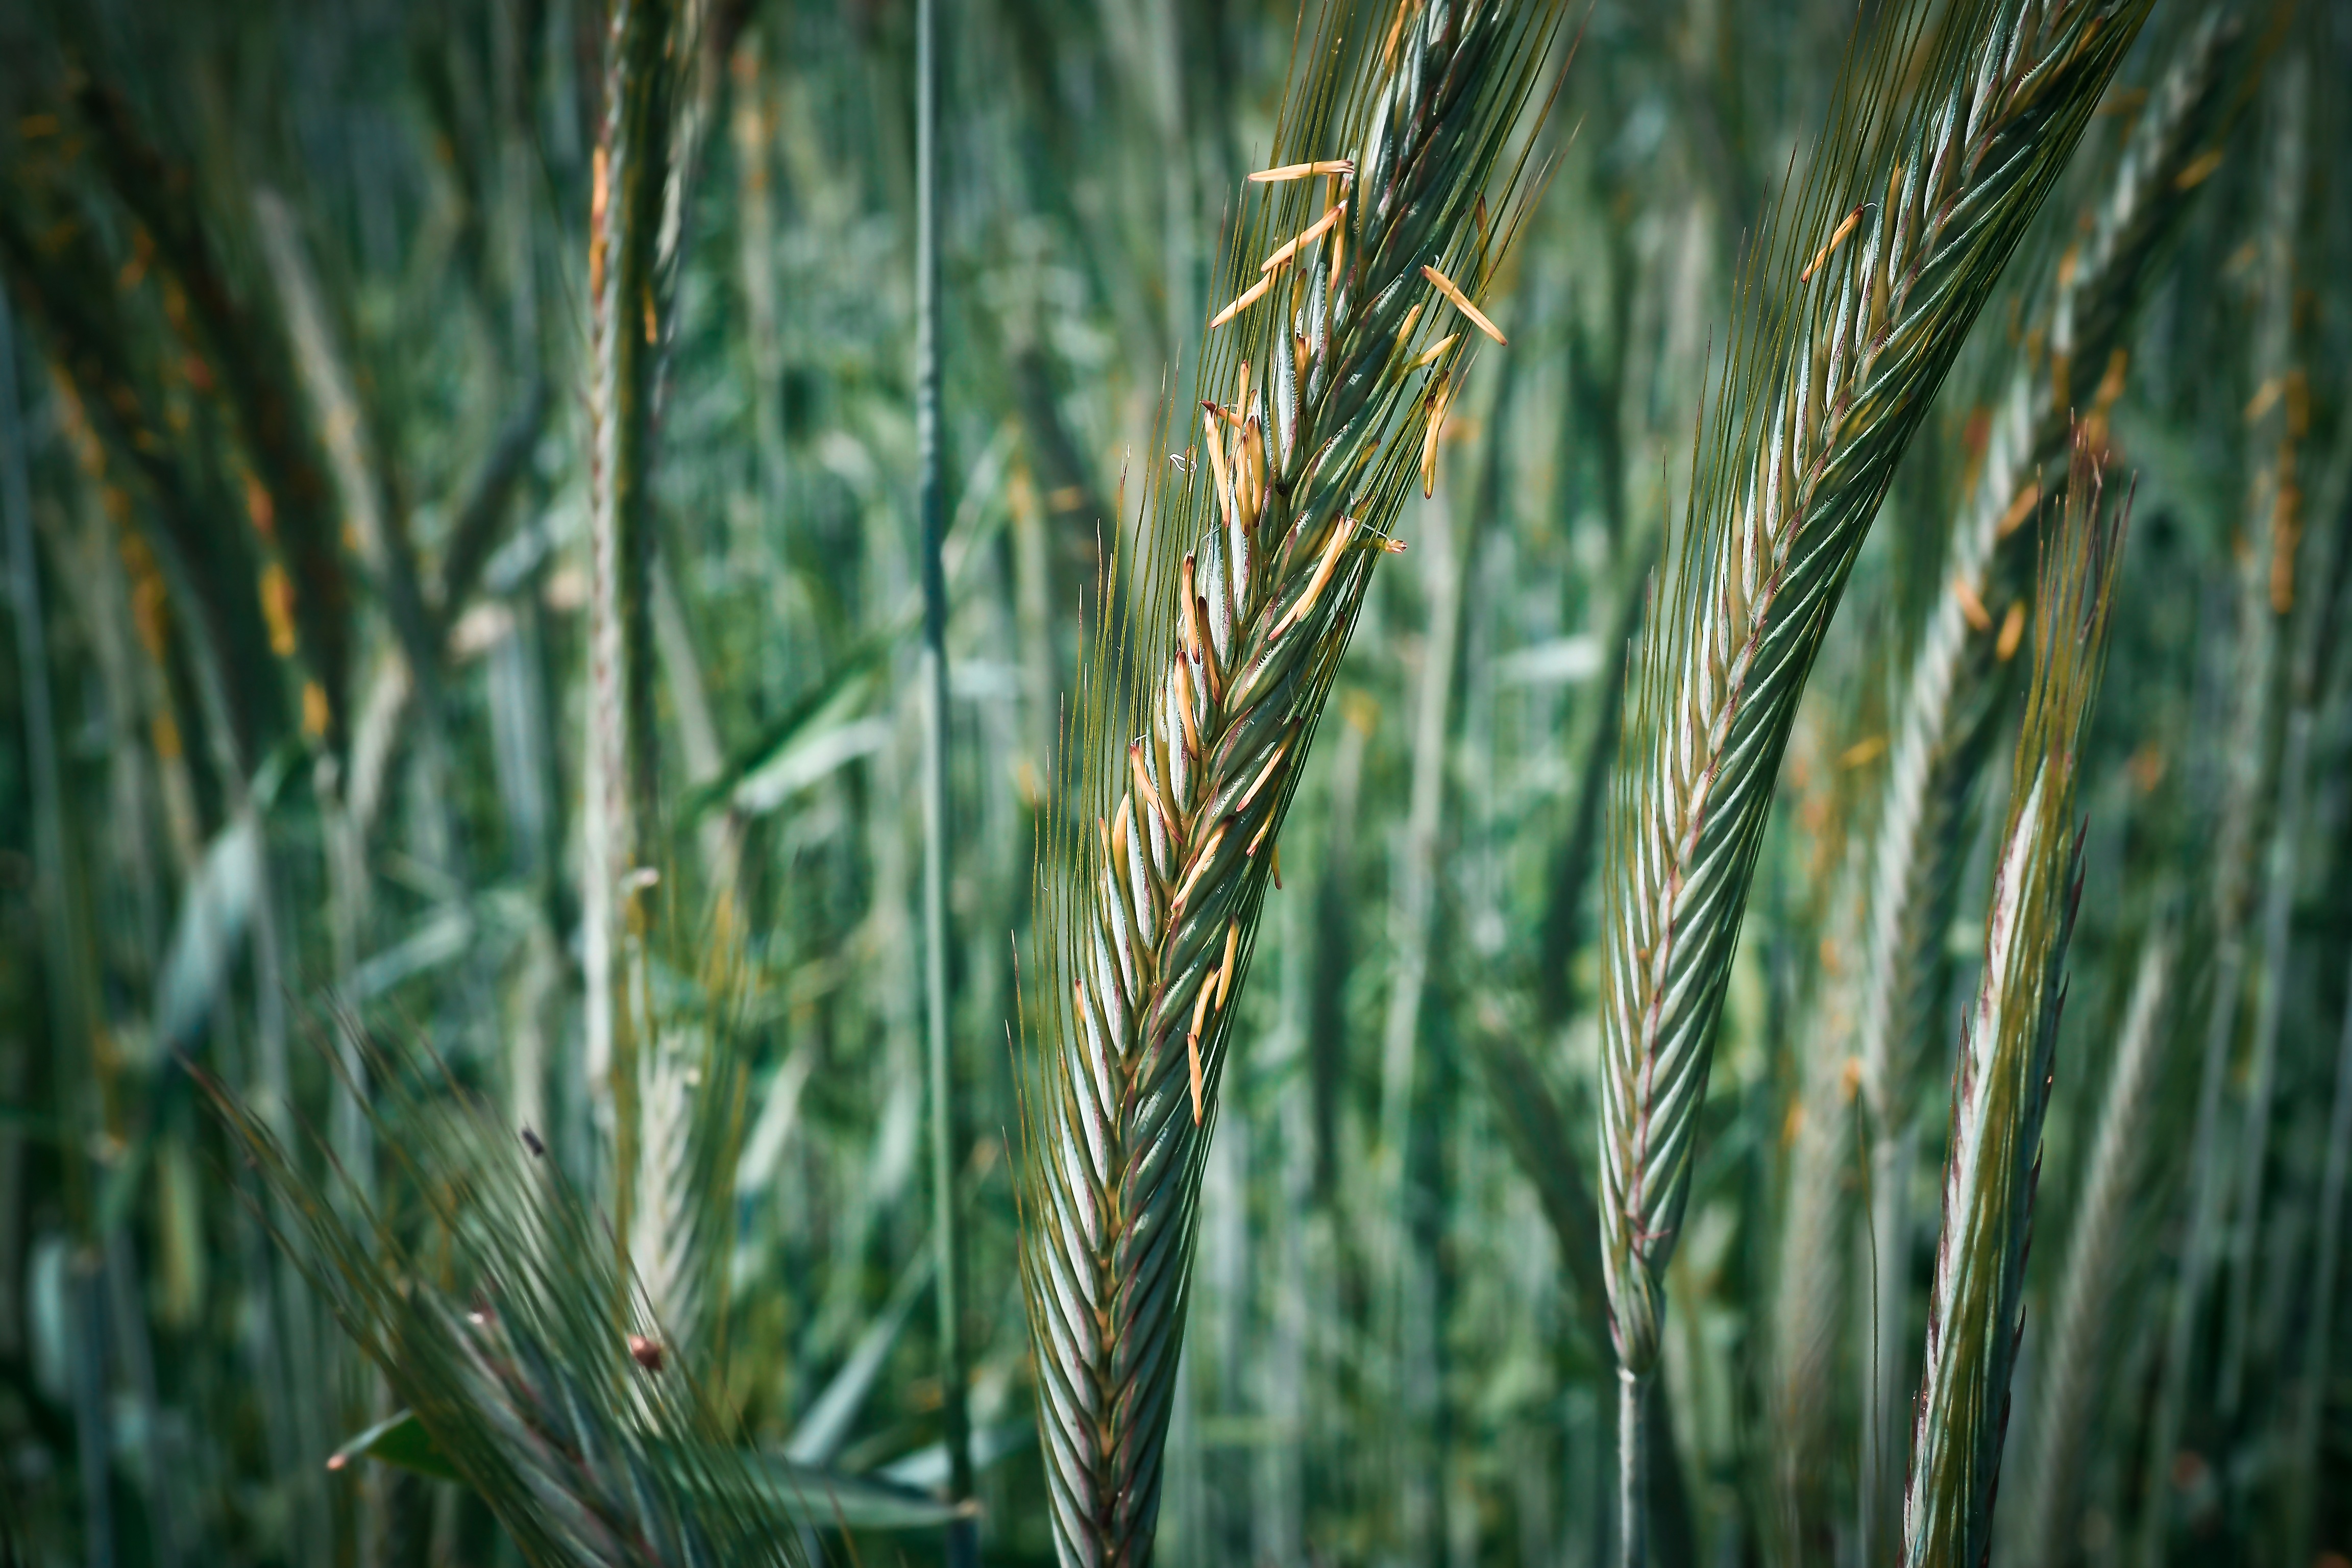
landscape, nature, grass, branch, plant, field, wheat, grain, prairie, sunlight, seed, food, green, harvest, crop, macro, agriculture, close, spike, wheat field, rye, cornfield, cereals, arable, grain fields, hordeum, grass family, plant stem, land plant, phragmites